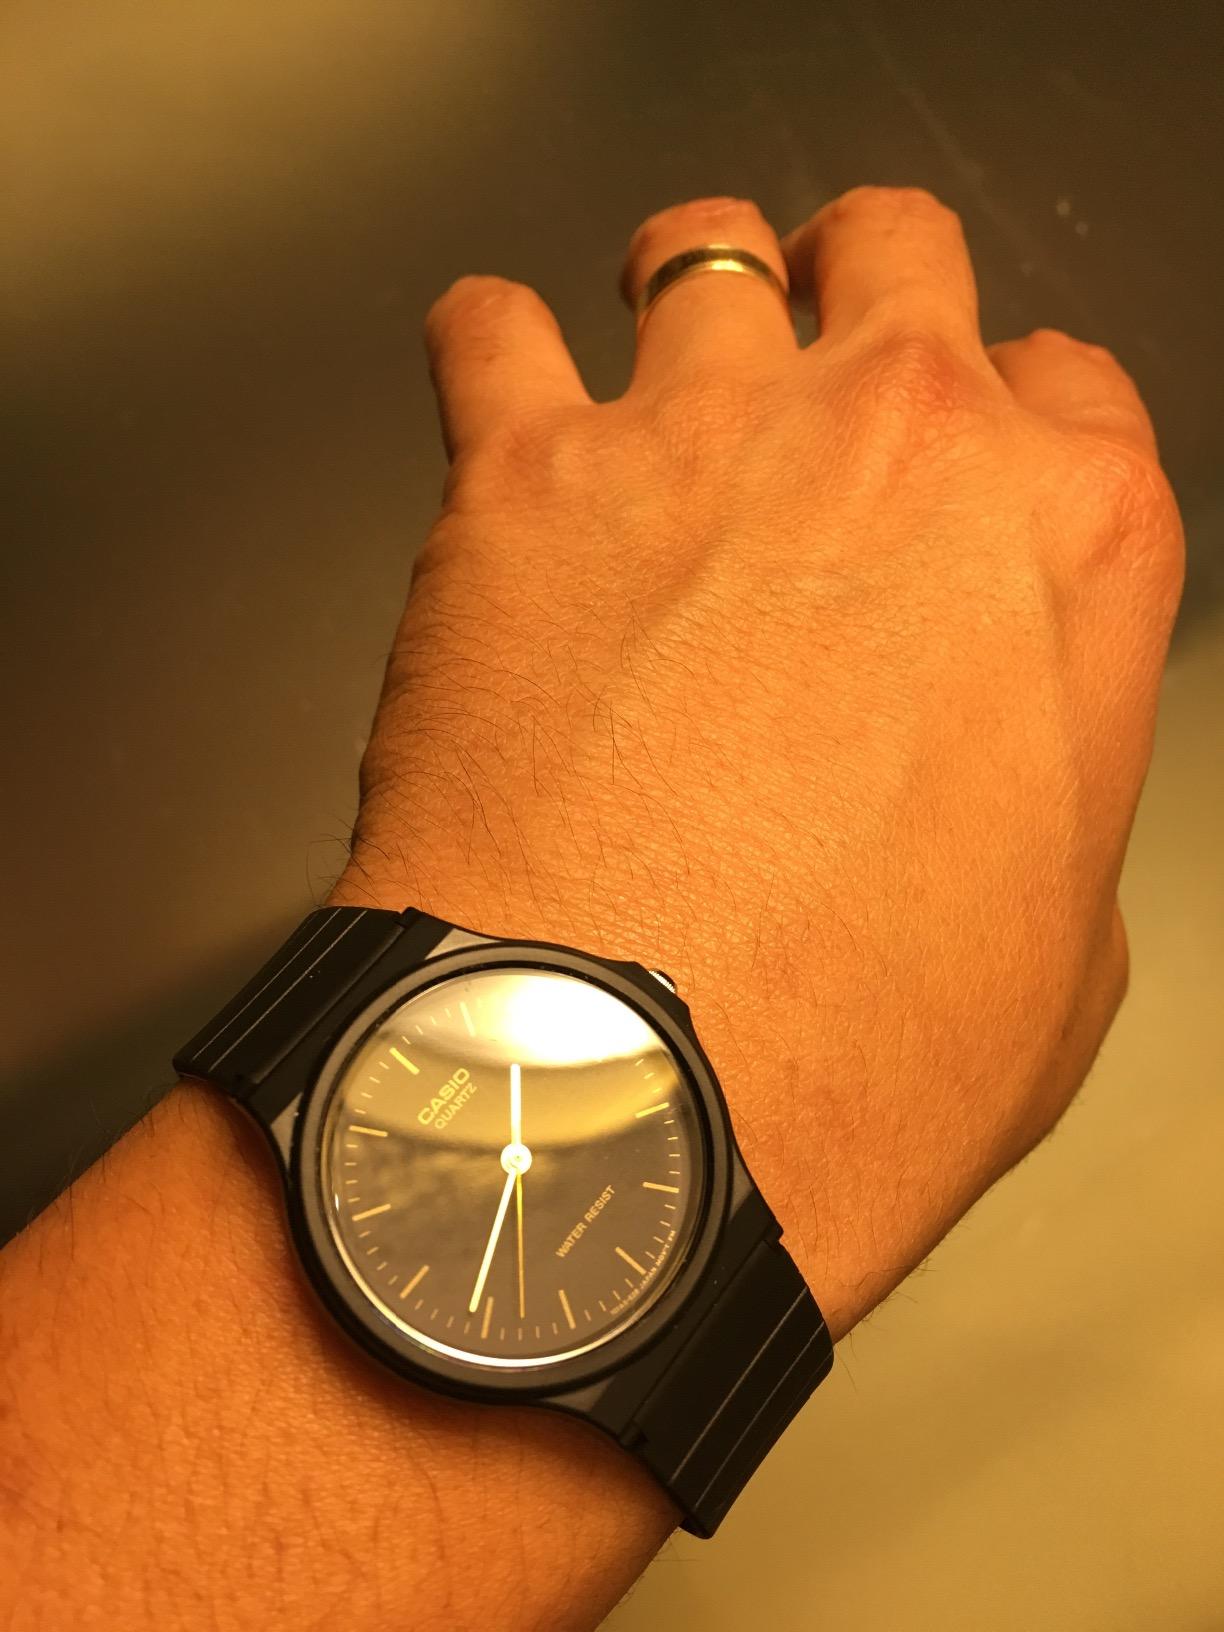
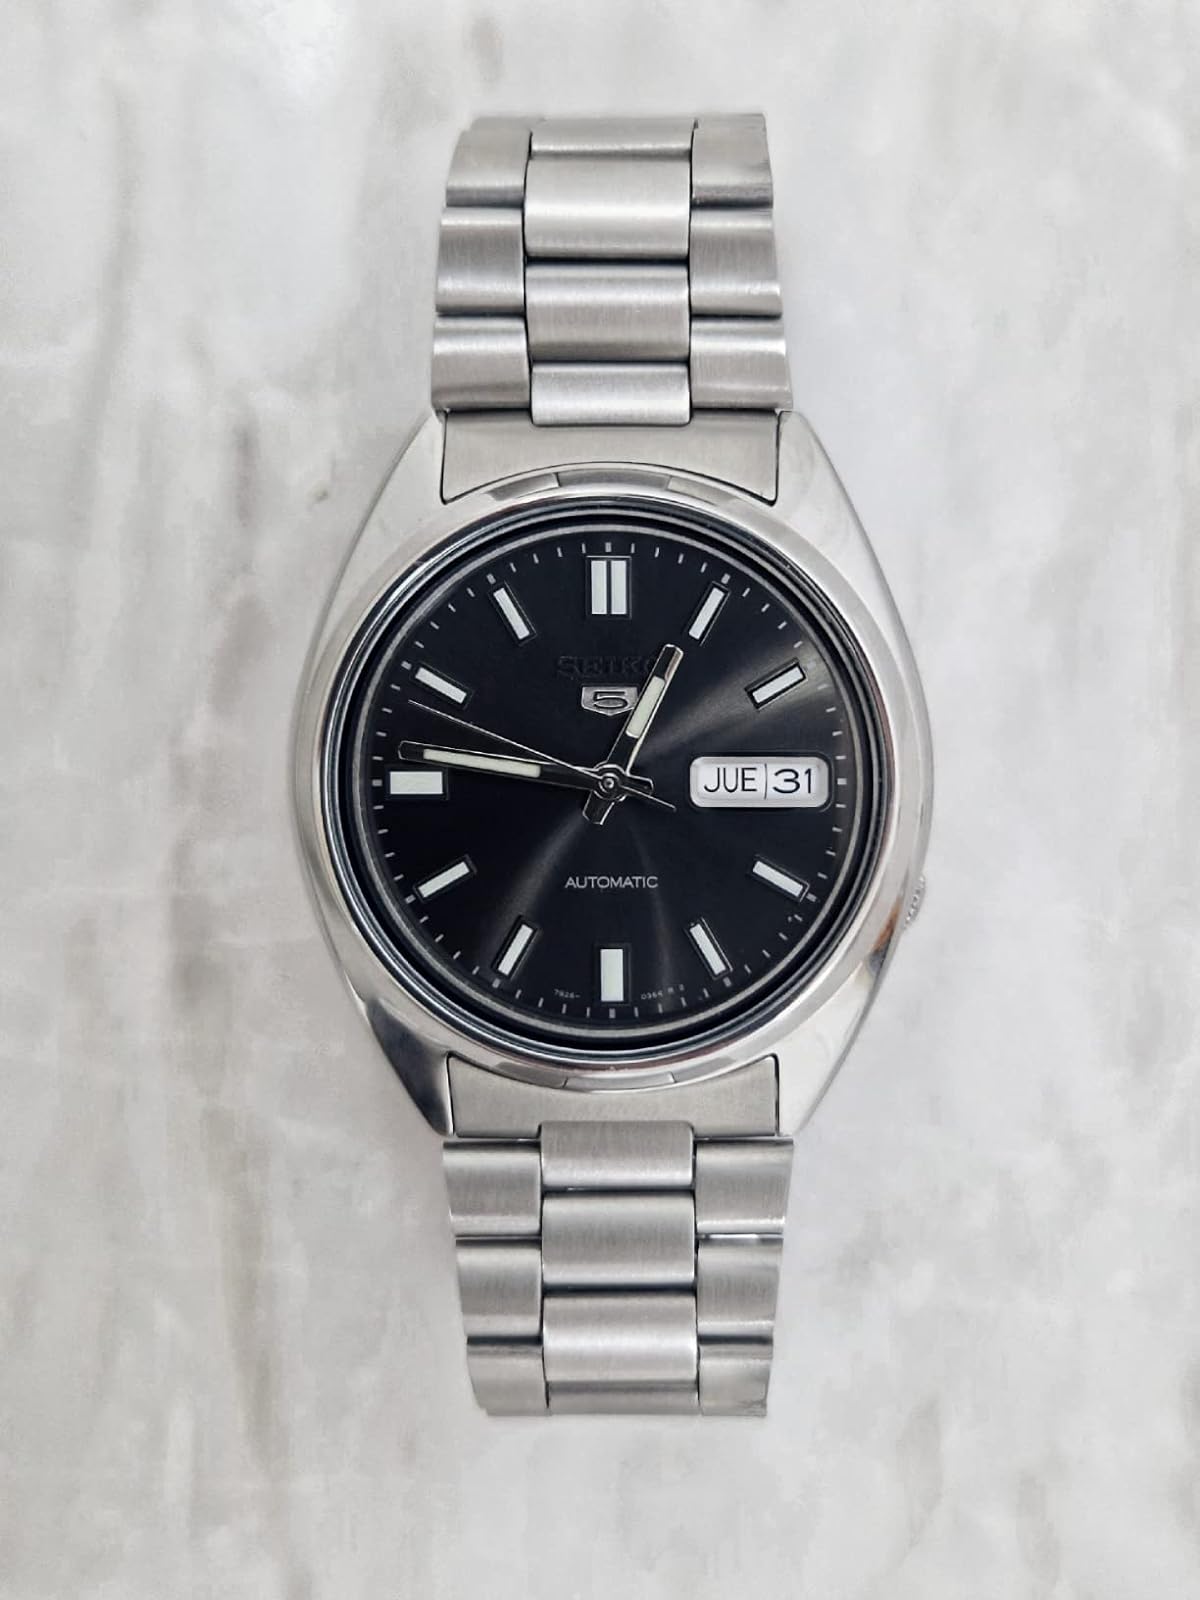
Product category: accessories_watch
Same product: no